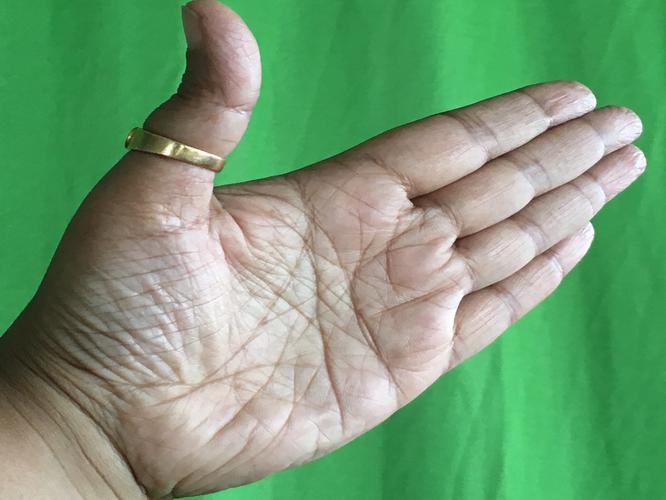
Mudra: Ardhachandran
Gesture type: single_hand